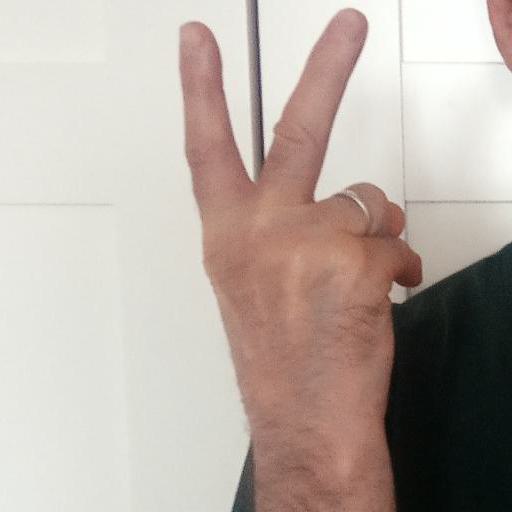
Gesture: peace_inverted